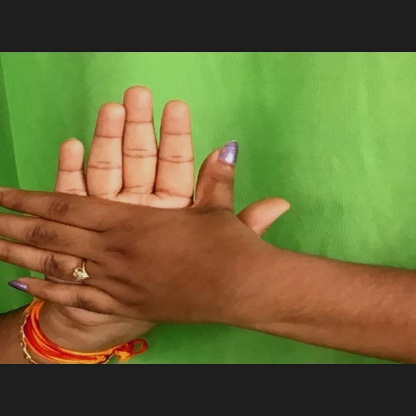
Mudra: Chakra